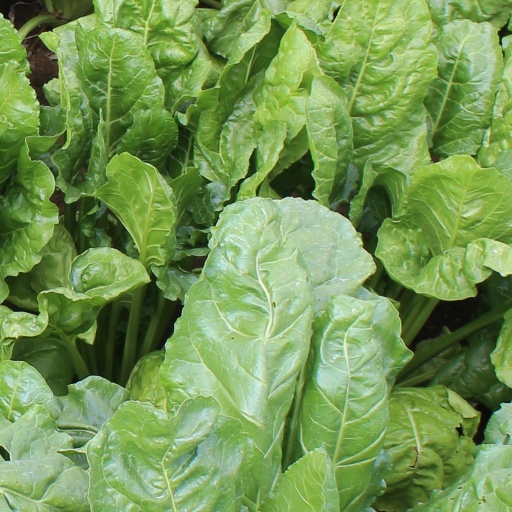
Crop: sugar beet